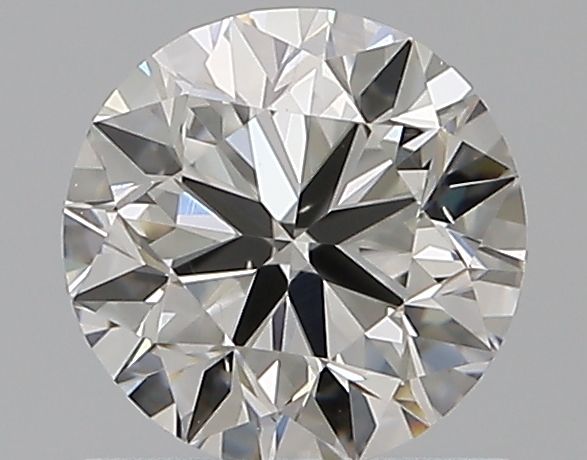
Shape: round
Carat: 0.8
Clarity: VS2
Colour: H
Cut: VG
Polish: EX
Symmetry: VG
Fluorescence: N
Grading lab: GIA
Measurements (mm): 5.81 x 5.85 x 3.69